Benchmark (crude oil)

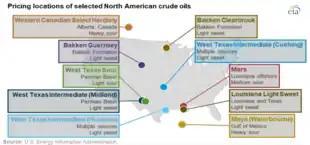
West Texas Intermediate (light blue) alongside other selected North American oil benchmarks

West Texas Intermediate is used primarily in the U.S. It is light (API gravity) and sweet (low-sulfur) thus making it ideal for producing products like low-sulfur gasoline and low-sulfur diesel. Brent is not as light or as sweet as WTI but it is still a high-grade crude. The OPEC basket is slightly heavier and more sour than Brent. As a result of these gravity and sulfur differences, (at least before 2011) WTI is typically traded at a dollar or two premium to Brent and another dollar or two premium to the OPEC basket. Since 2011, WTI has traded at lower prices than Brent.